Preferred gender pronoun

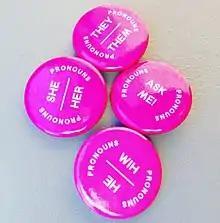
A set of four badges, created by the organizers of the XOXO art and technology festival in Portland, Oregon

Preferred gender pronouns (also called personal gender pronouns, often abbreviated as PGP) are the set of pronouns (in English, third-person pronouns) that an individual wants others to use to reflect that person's own gender identity. In English, when declaring one's chosen pronouns, a person will often state the subject and object pronouns (e.g., "he/him", "she/her", "they/them"), although sometimes, the possessive pronouns are also stated (e.g., "she/her/hers", "he/him/his", "they/them/their/theirs"). The pronouns chosen may include neopronouns such as "ze" and "zir".